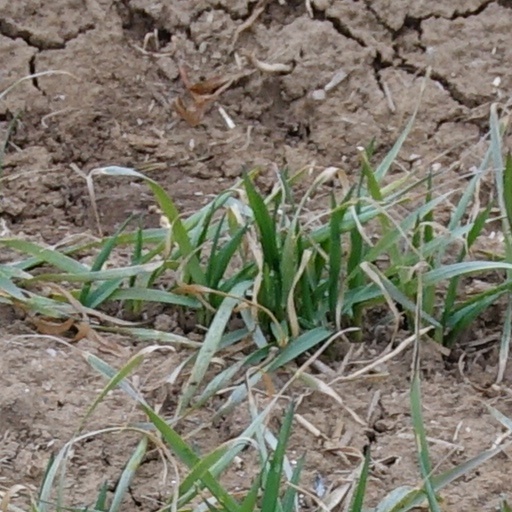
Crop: wheat